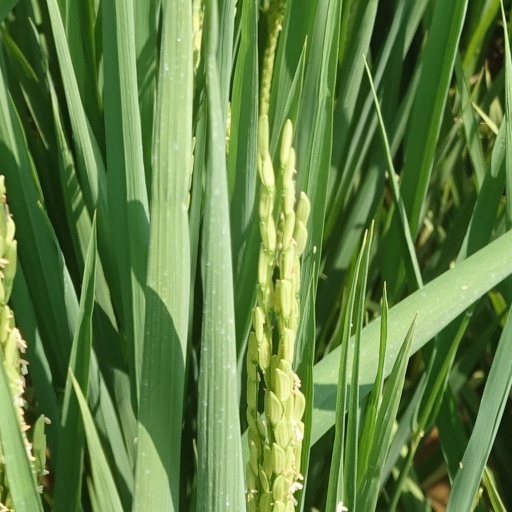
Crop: rice